Marbella

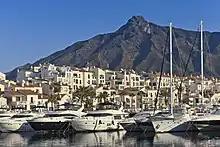
Puerto Banús

The of coastline within the limits of Marbella is divided into twenty-four beaches with different features; however, due to expansion of the municipality, they are all now semi-urban. They generally have moderate surf, golden or dark sand ranging through fine, medium or coarse in texture, and some gravel. The occupancy rate is usually high to midrange, especially during the summer months, when tourist arrivals are highest. Amongst the various notable beaches are Artola beach, situated in the protected area of the Dunas de Artola, and Cabopino, one of the few nudist beaches in Marbella, near the port of Cabopino. The beaches of Venus and La Fontanilla are centrally located and very popular, and those of Puerto Banús and San Pedro Alcántara have been awarded the blue flag of the Foundation for Environmental Education for compliance with its standards of water quality, safety, general services and environmental management.